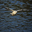
Label: bird